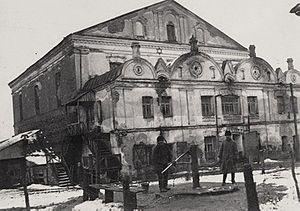
Volodymyr-Volynsky ou Vladimir-Volynski est une ville historique de l'oblast de Volhynie, en Ukraine. Sa population s'élevait à 38 577 habitants en 2019.